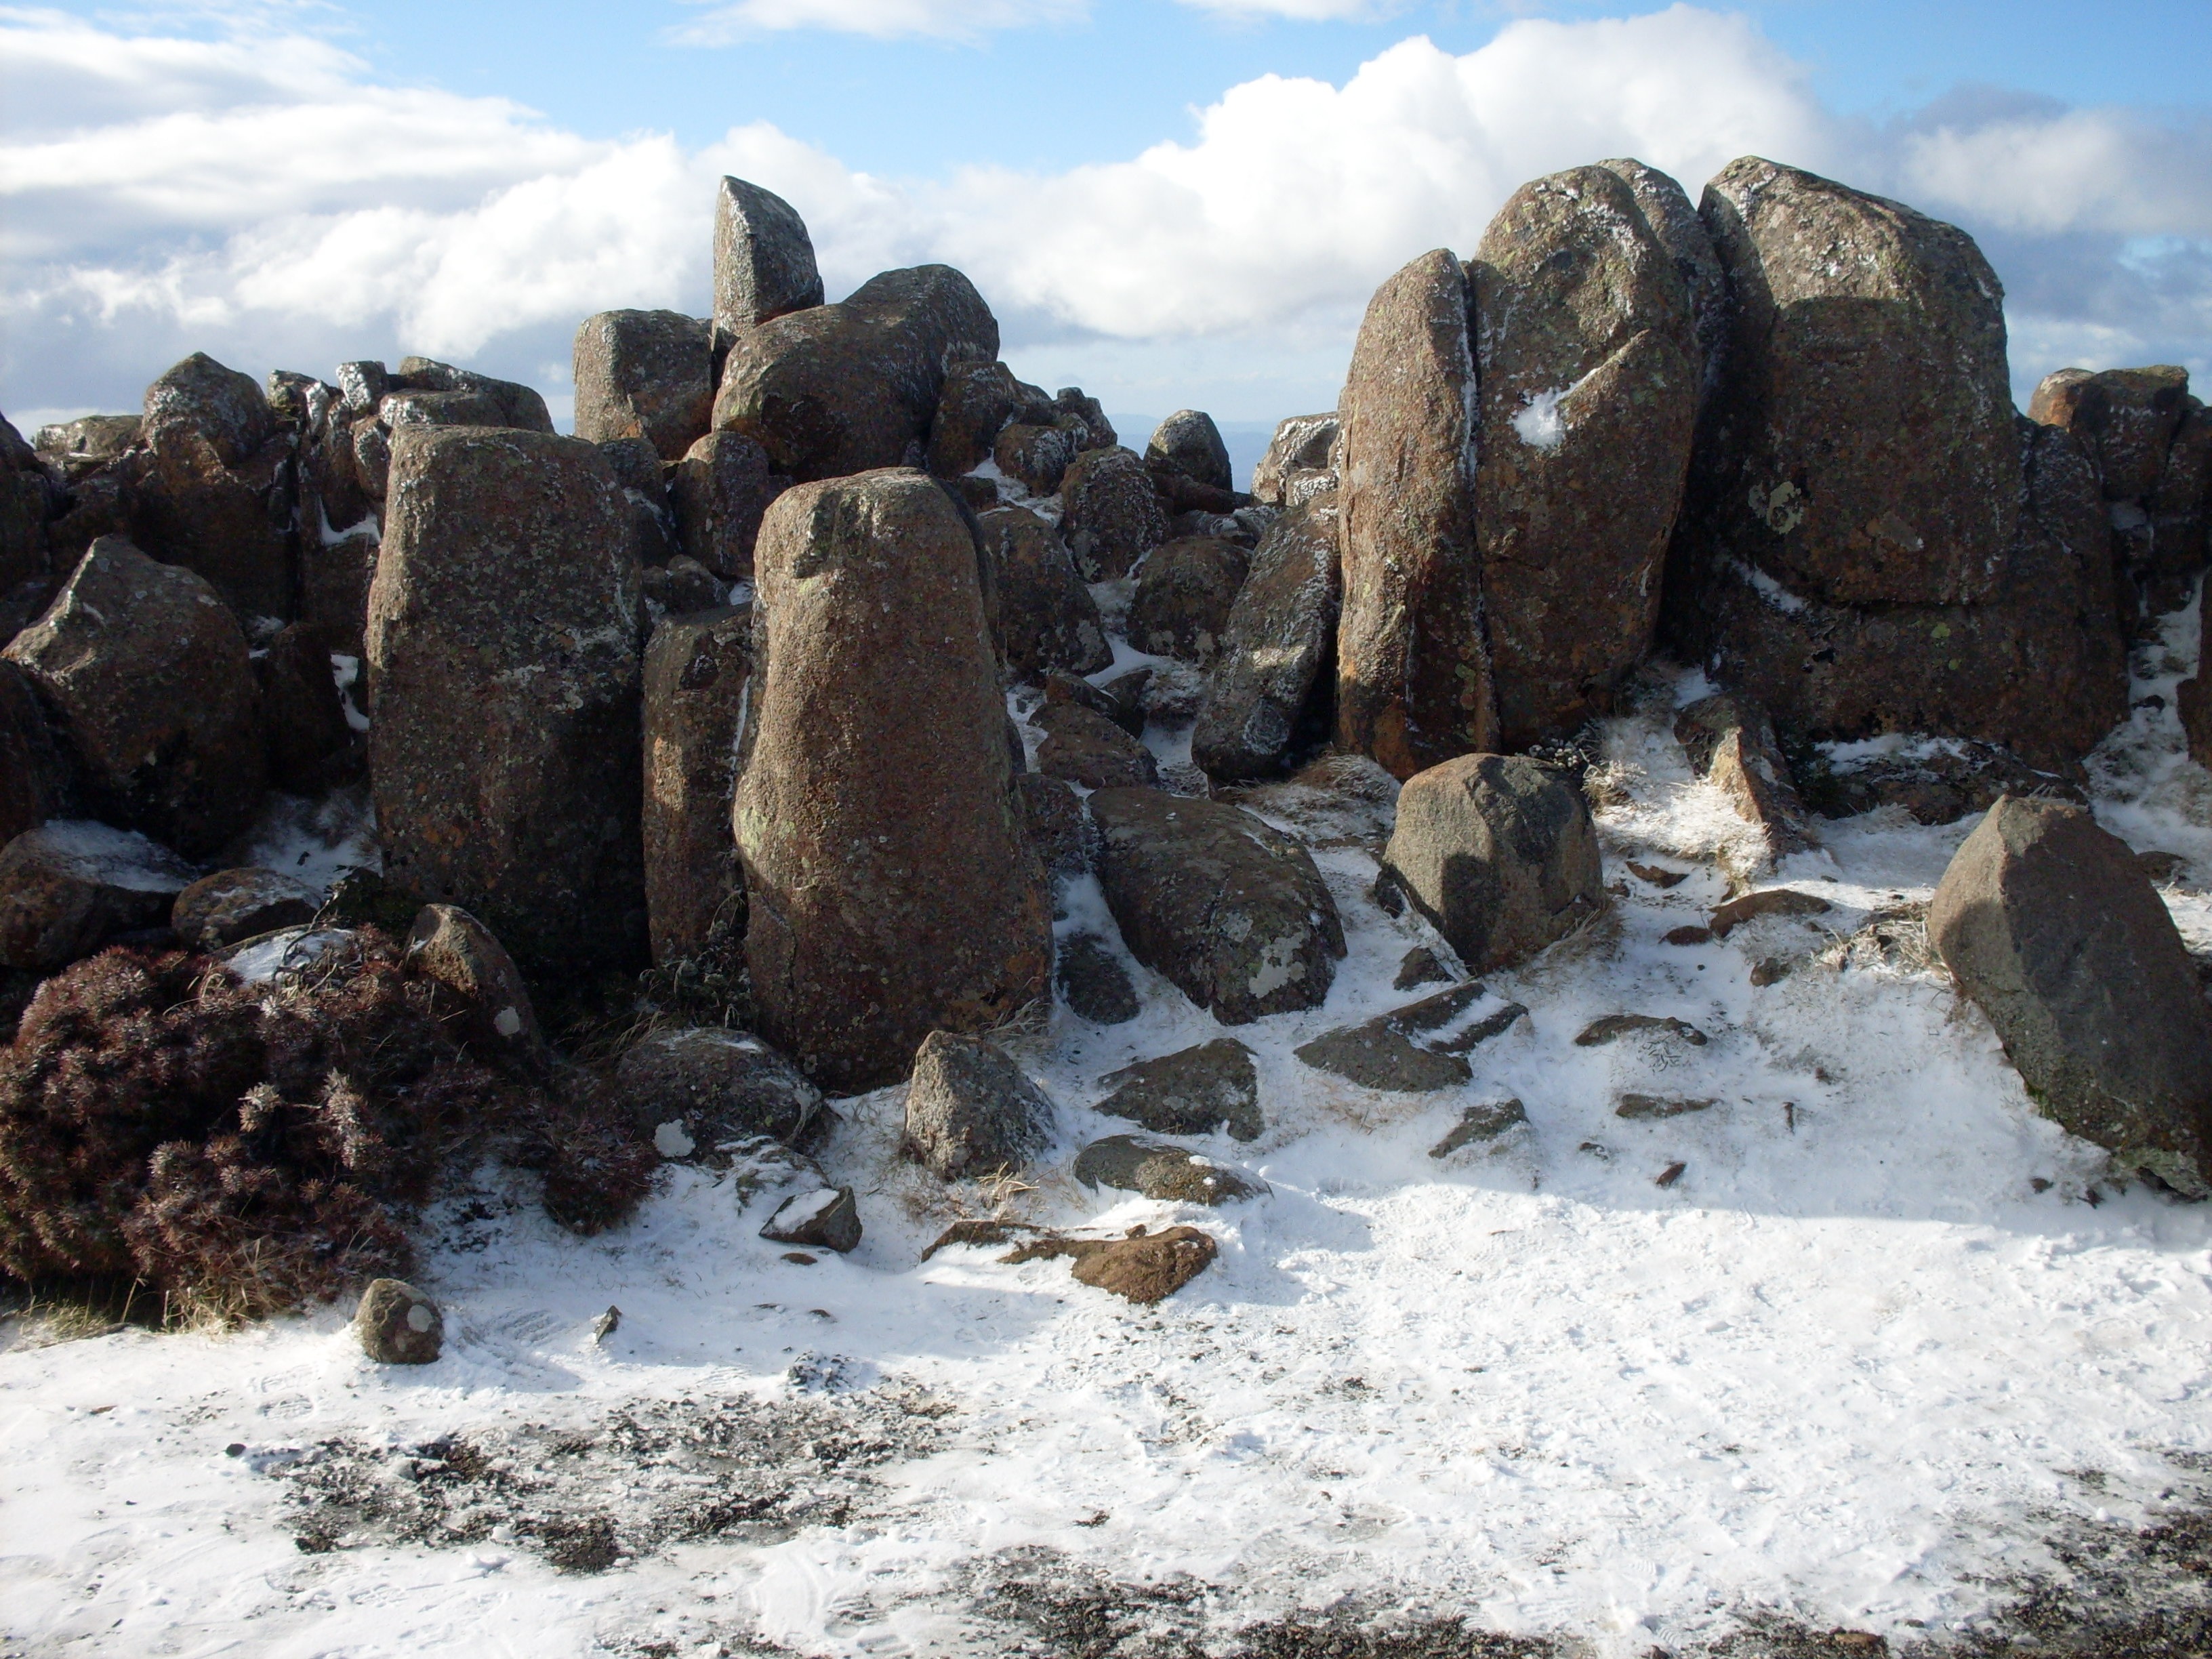
landscape, sea, coast, nature, rock, mountain, snow, winter, formation, ice, material, summit, australia, rocks, geology, boulder, bedrock, mountain rock